Ingelheim am Rhein

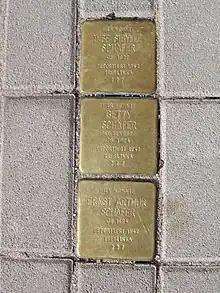
"Stolpersteine"

Until 1942 there was a Jewish community, whose beginnings went back to the 16th century. About 1850, roughly 200 Jewish inhabitants lived in Ober-Ingelheim, and by 1933 there were still 134 all together in Oberingelheim and Niederingelheim. In 1840 and 1841, a synagogue that was important to architectural history was built. It was dedicated on 27 August 1841 and destroyed on 9 November 1938 – Kristallnacht. Many Jewish inhabitants lost their lives after being deported to the death camps during the time of the Third Reich.